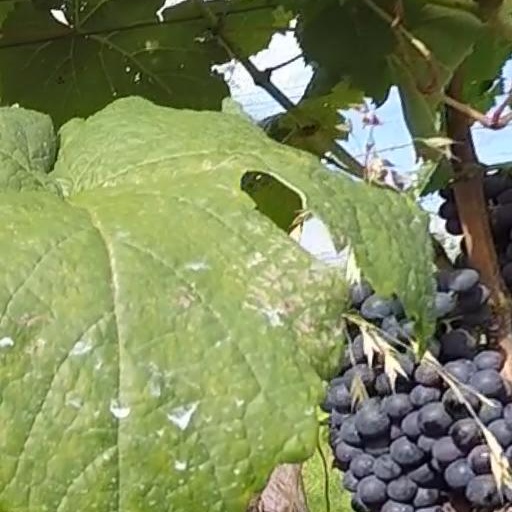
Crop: grape